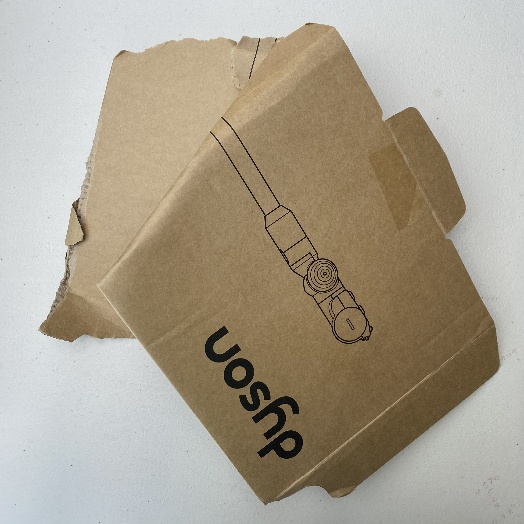
Label: Cardboard